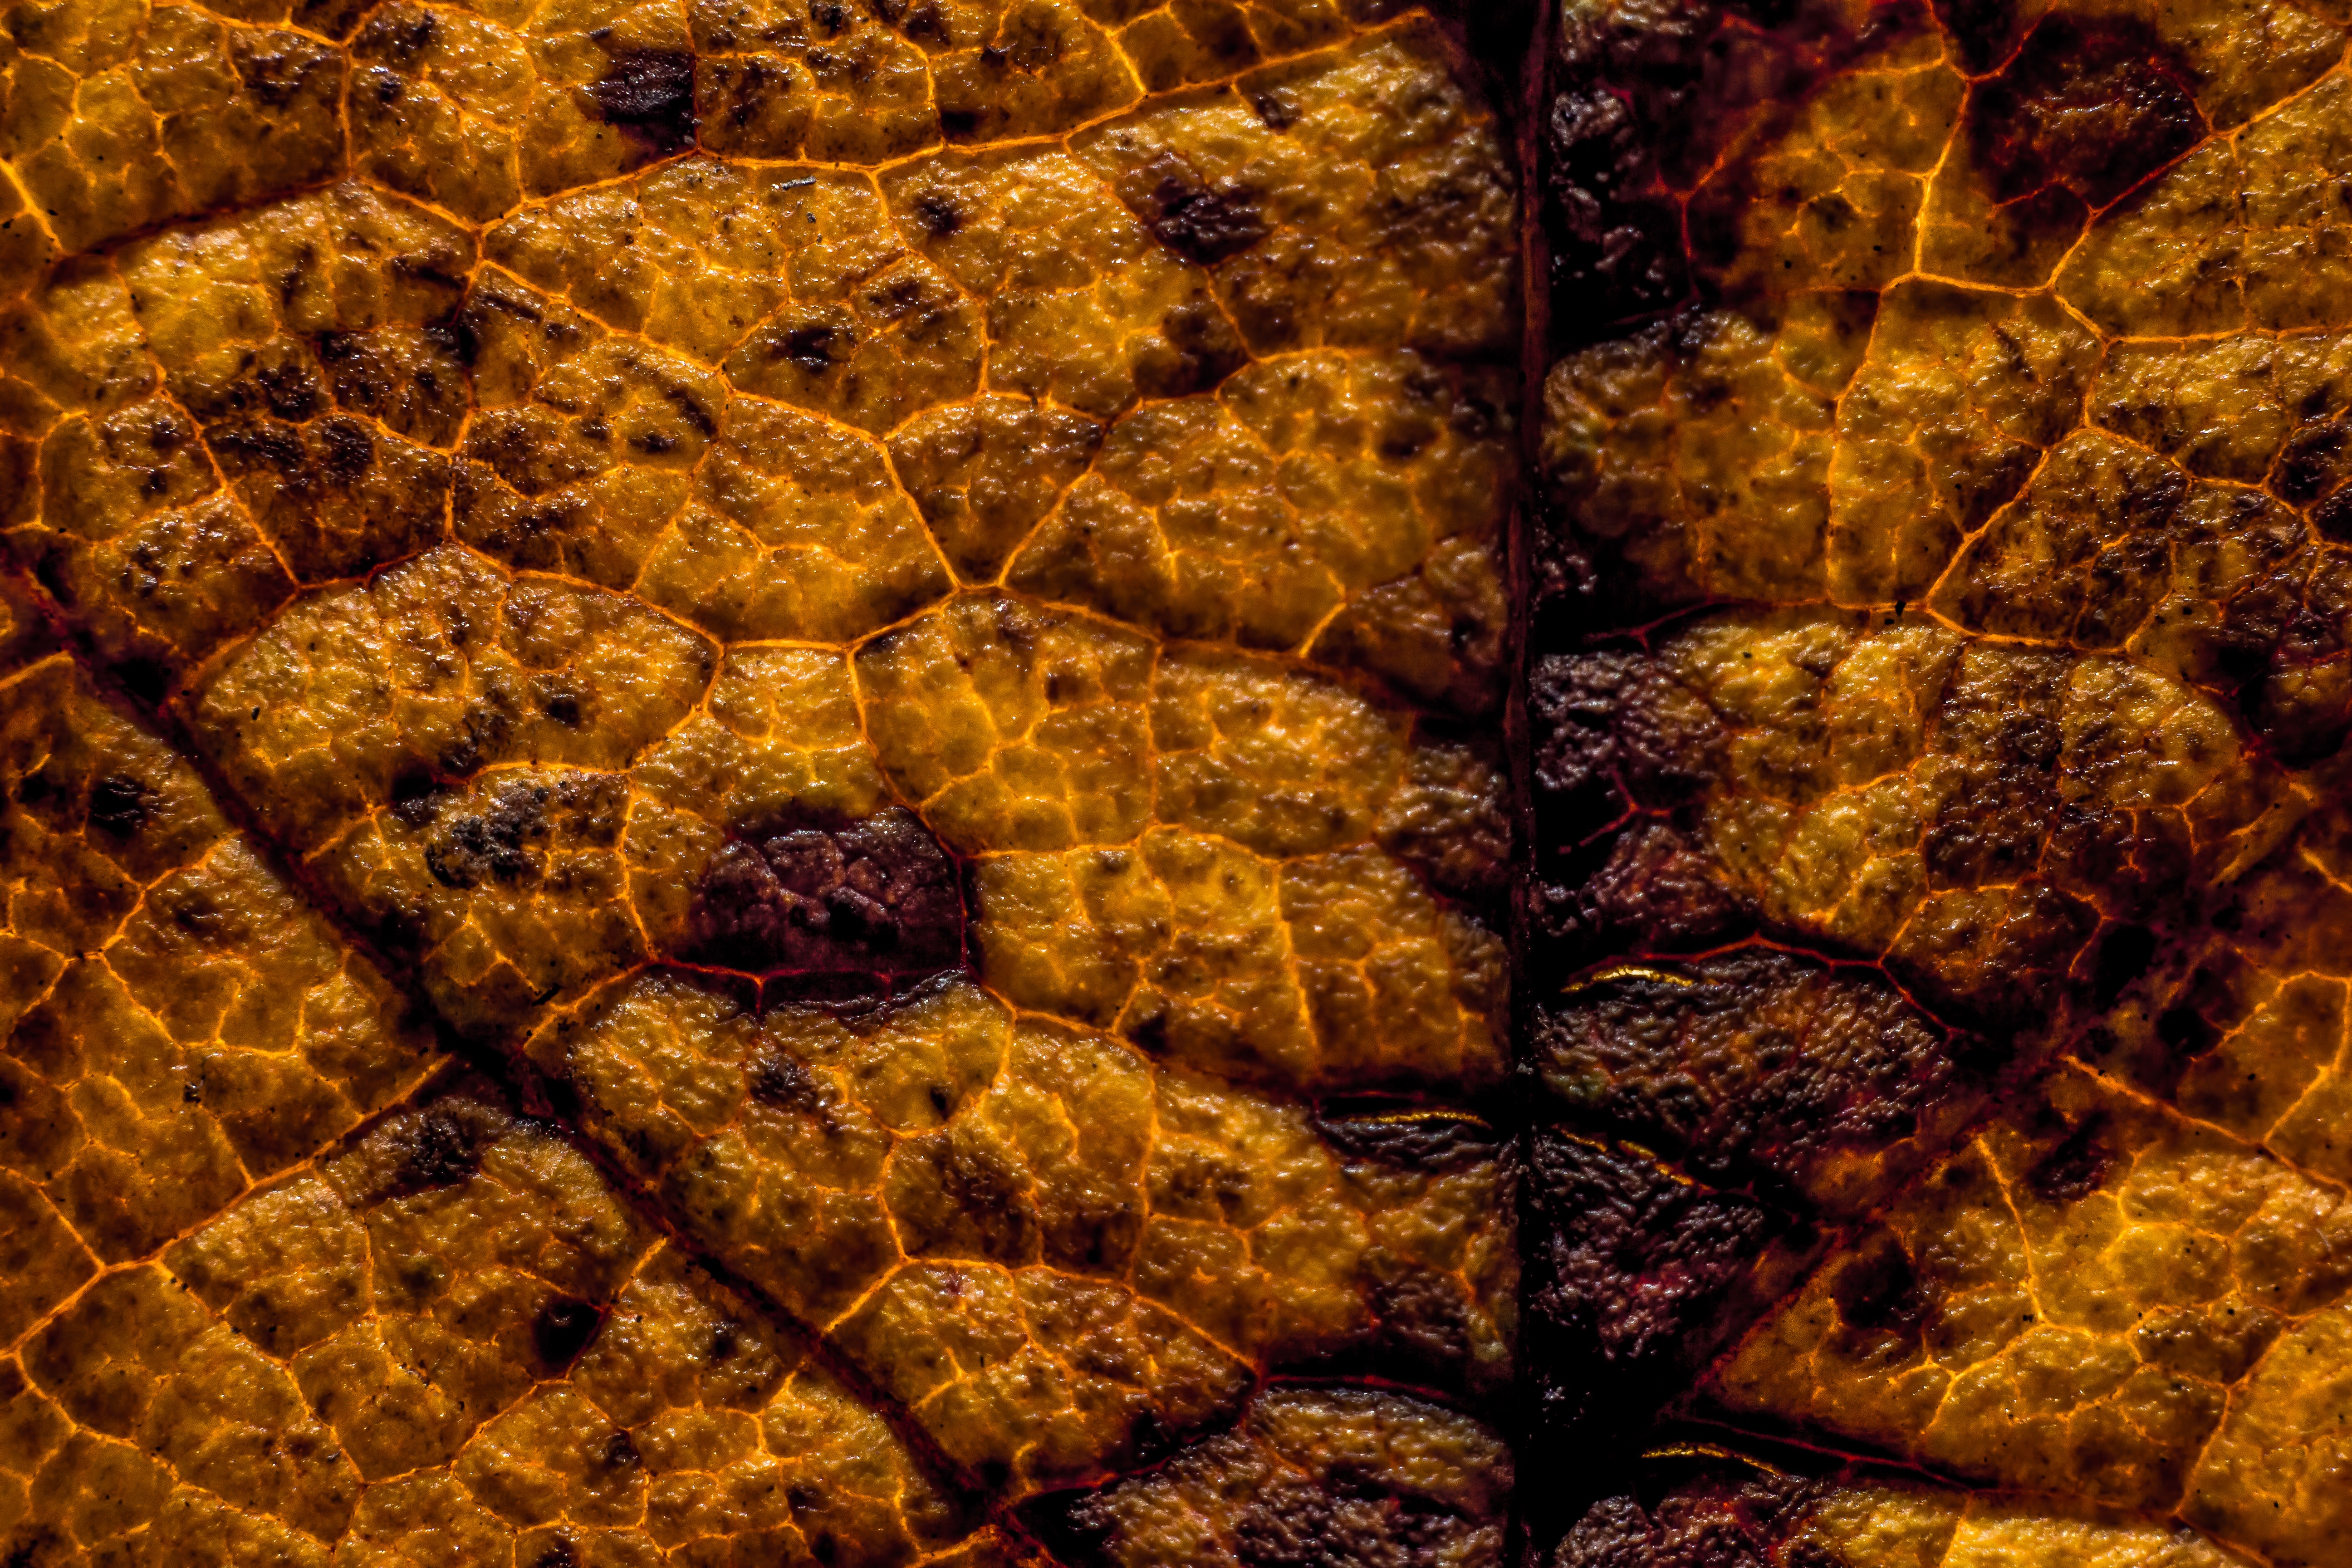
pattern, dish, meal, food, produce, breakfast, design